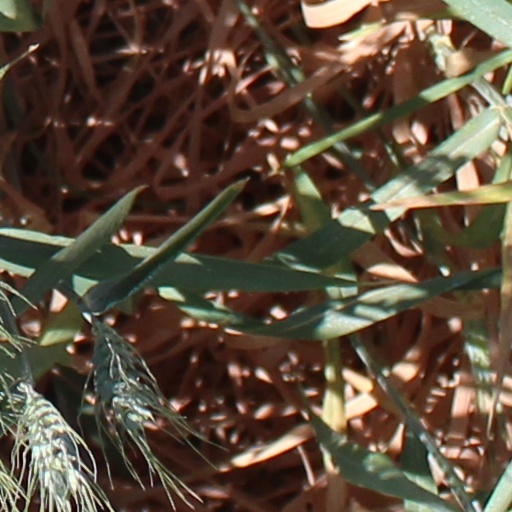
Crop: wheat